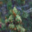
Label: pine_tree